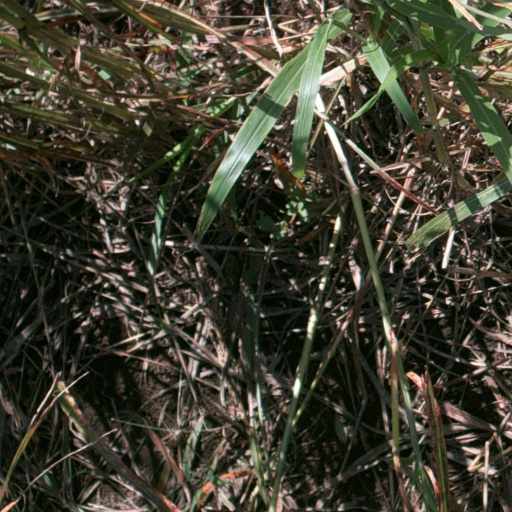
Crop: sorghum